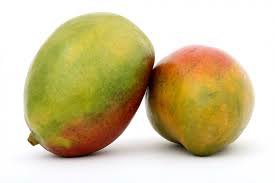
Label: Mango